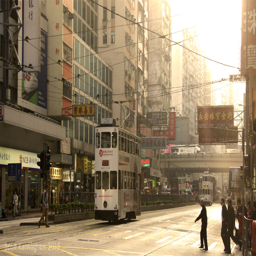
a tram travels along road on the main island late in the afternoon .